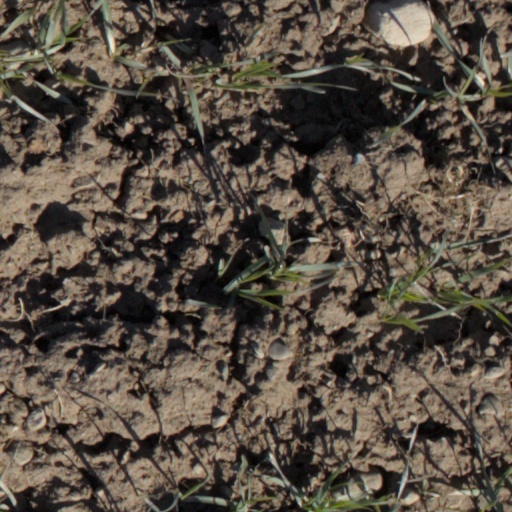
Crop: wheat